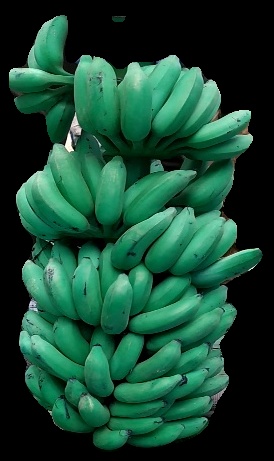
Variety: elakki-bale
Grade: grade1